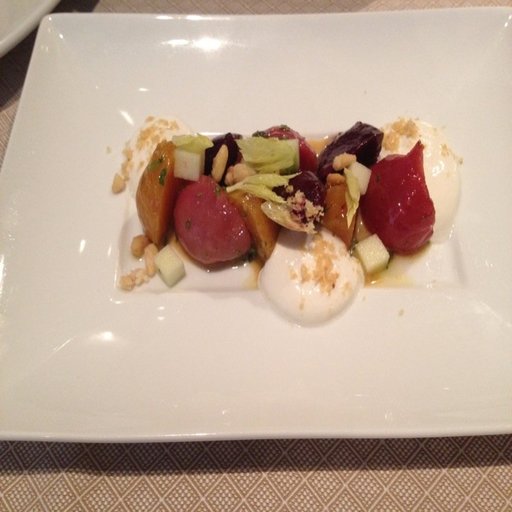
Label: beet_salad